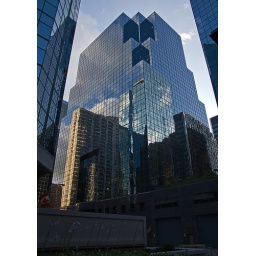
Our hotel, reflected in the glass tower across the street.